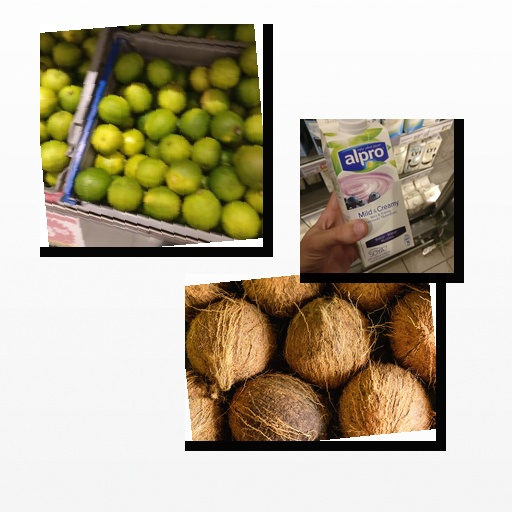
Food items: blueberry_soyghurt, lime, coconut